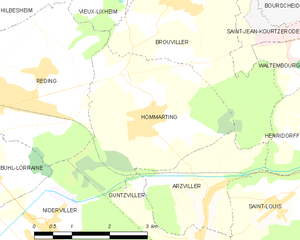
Hommarting est une commune française située dans le département de la Moselle en région Grand Est.